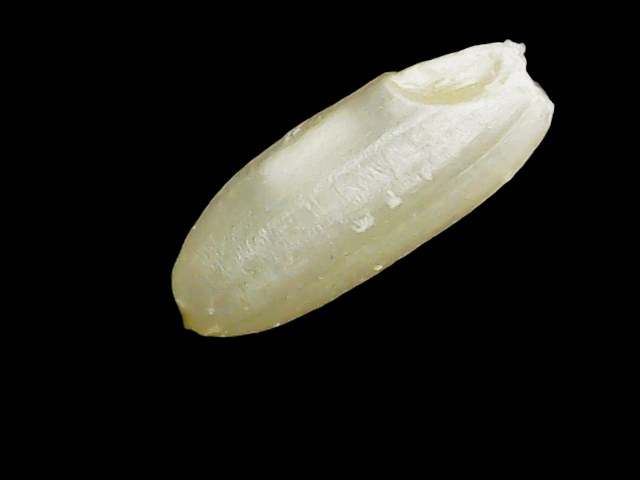
Rice variety: Binadhan23